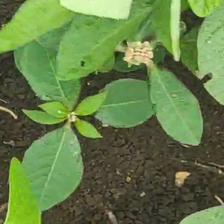
Weed species: Moti_dudhi(Euphorbia_geneculata_L)